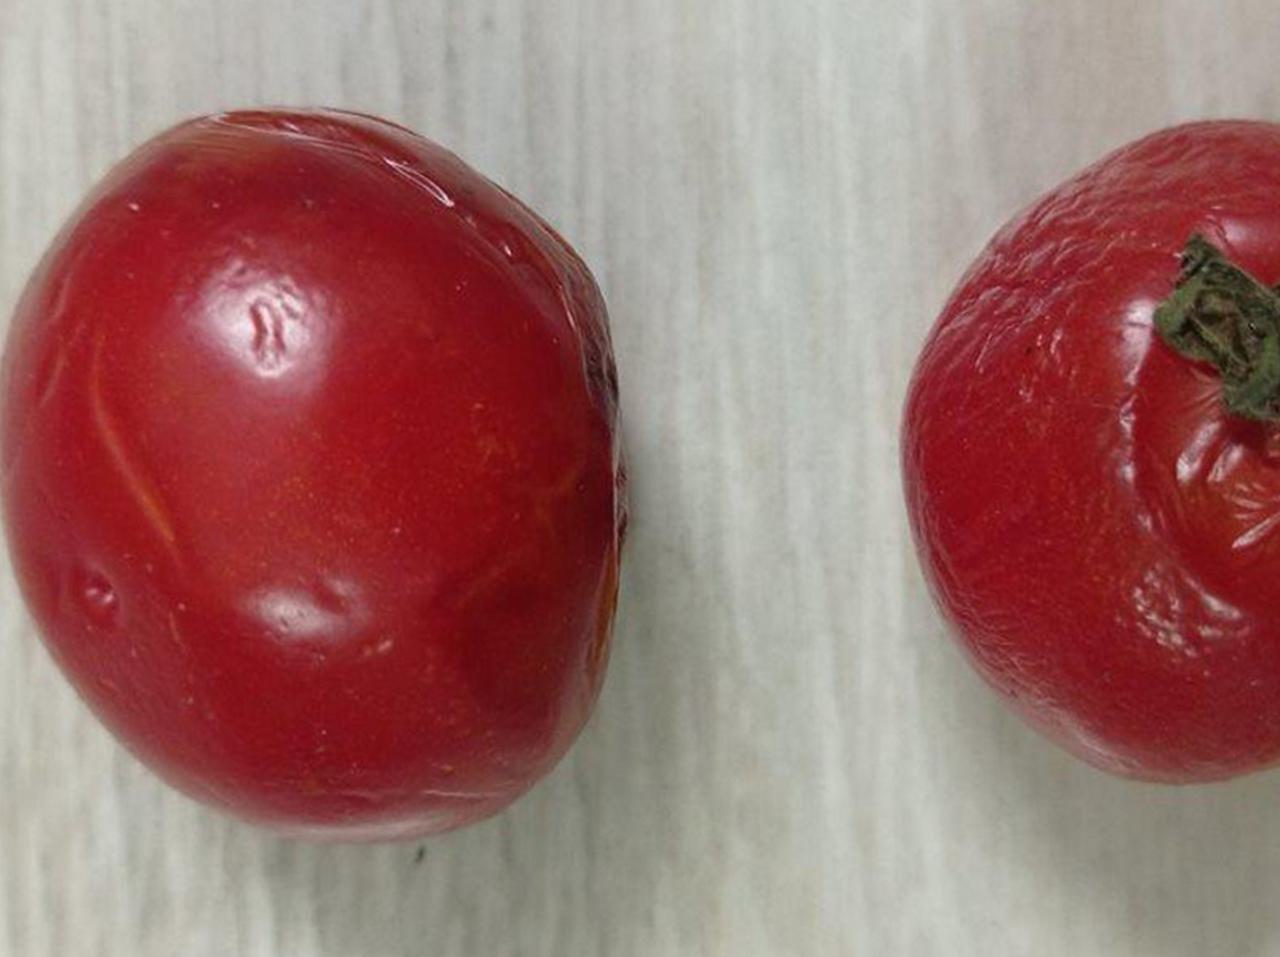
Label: Rotten